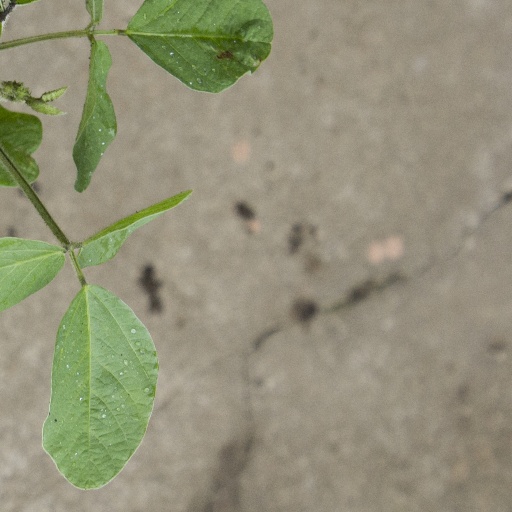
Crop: soybean